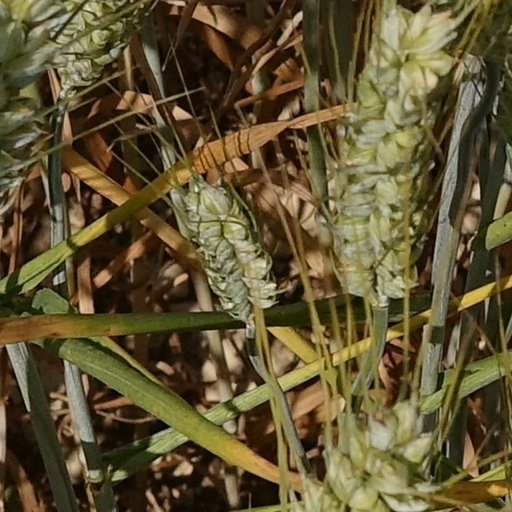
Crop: wheat